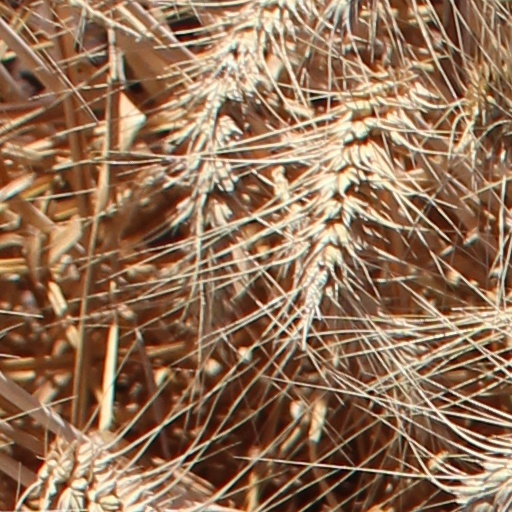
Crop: wheat